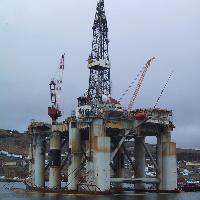
Weather: cloudy or overcast